HC Ässät Pori

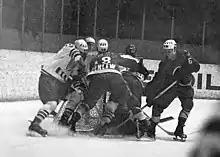

The Porin Ässät was established in June 1967 when two local sports clubs, Rosenlewin Urheilijat-38 and "Porin Karhut," merged their sports operations. Although the RU-38 won the SM-sarja championship in 1967, the Rosenlew company seriously considered giving up sports activities, since it felt that hockey did not bring enough positive publicity to the company. The leaders of Karhut and RU-38 negotiated the unification of the clubs during the spring and early summer so secretly that the insiders of the teams did not get to know about the merger negotiations. Karhut benefited less economically from the merger, since the club had invested in player acquisitions to the point where its income did not cover expenses, especially after the Rosenlew club gained sponsors at Karhut's expense. As Rosenlew was abandoning its sports club, it was suggested that the RU-38 was merged into Karhut. When an agreement was finally reached, Rosenlew took over a portion of Karhut's debts and promised to support the new team financially in its early years. The new club was named Porin Ässät. The birth of the club was announced at the end of June 1967. The name of the club was given by Vilho Santala, who acted as a negotiator in uniting the clubs and was elected the first chairman of Ässät. The club's logo was designed by Vesa Antikainen. The colors of the club were red, black and white.